Christianity in Africa

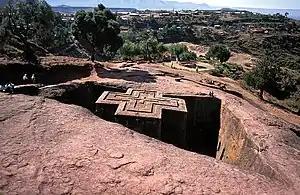
The Church of Saint George in Lalibela, Ethiopia is rock-hewn in the shape of a cross

Christianity arrived to Africa in the 1st century AD; as of 2024, it is the largest religion on the continent. Several African Christians influenced the early development of Christianity and shaped its doctrines, including Tertullian, Perpetua, Felicity, Clement of Alexandria, Origen of Alexandria, Cyprian, Athanasius and Augustine of Hippo. In the 4th century, the Aksumite empire in modern-day Ethiopia and Eritrea became one of the first regions in the world to adopt Christianity as its official religion, followed by the Nubian kingdoms of Nobatia, Makuria and Alodia and several Christian Berber kingdoms.